German invasion of Denmark (1940)

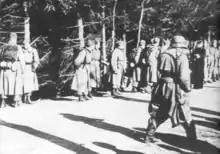
Danish PoWs at Bjergskov

In an encounter between Danish and German forces at Bredevad, north of the border, a German vanguard of four armoured cars approached the village. The Danes arrived at 6:30 AM and, without time to build a roadblock, took cover in a garden. A machine gun and a 20 mm cannon, manned by one and a half platoons, fired warning shots. When the Germans ignored this, the Danes opened fire from 300 meters (yards) out, knocking out the lead armoured car and killing its driver. A short skirmish followed. The Danes knocked out three more German armoured cars and suffered four casualties. At 07:15 a reinforcing German motorized column arrived from Tinglev, cutting off the Danes and forcing them to surrender. Two Danes were killed and five were wounded.